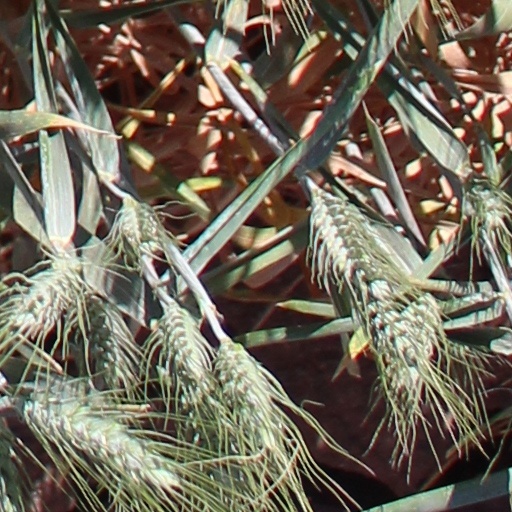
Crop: wheat